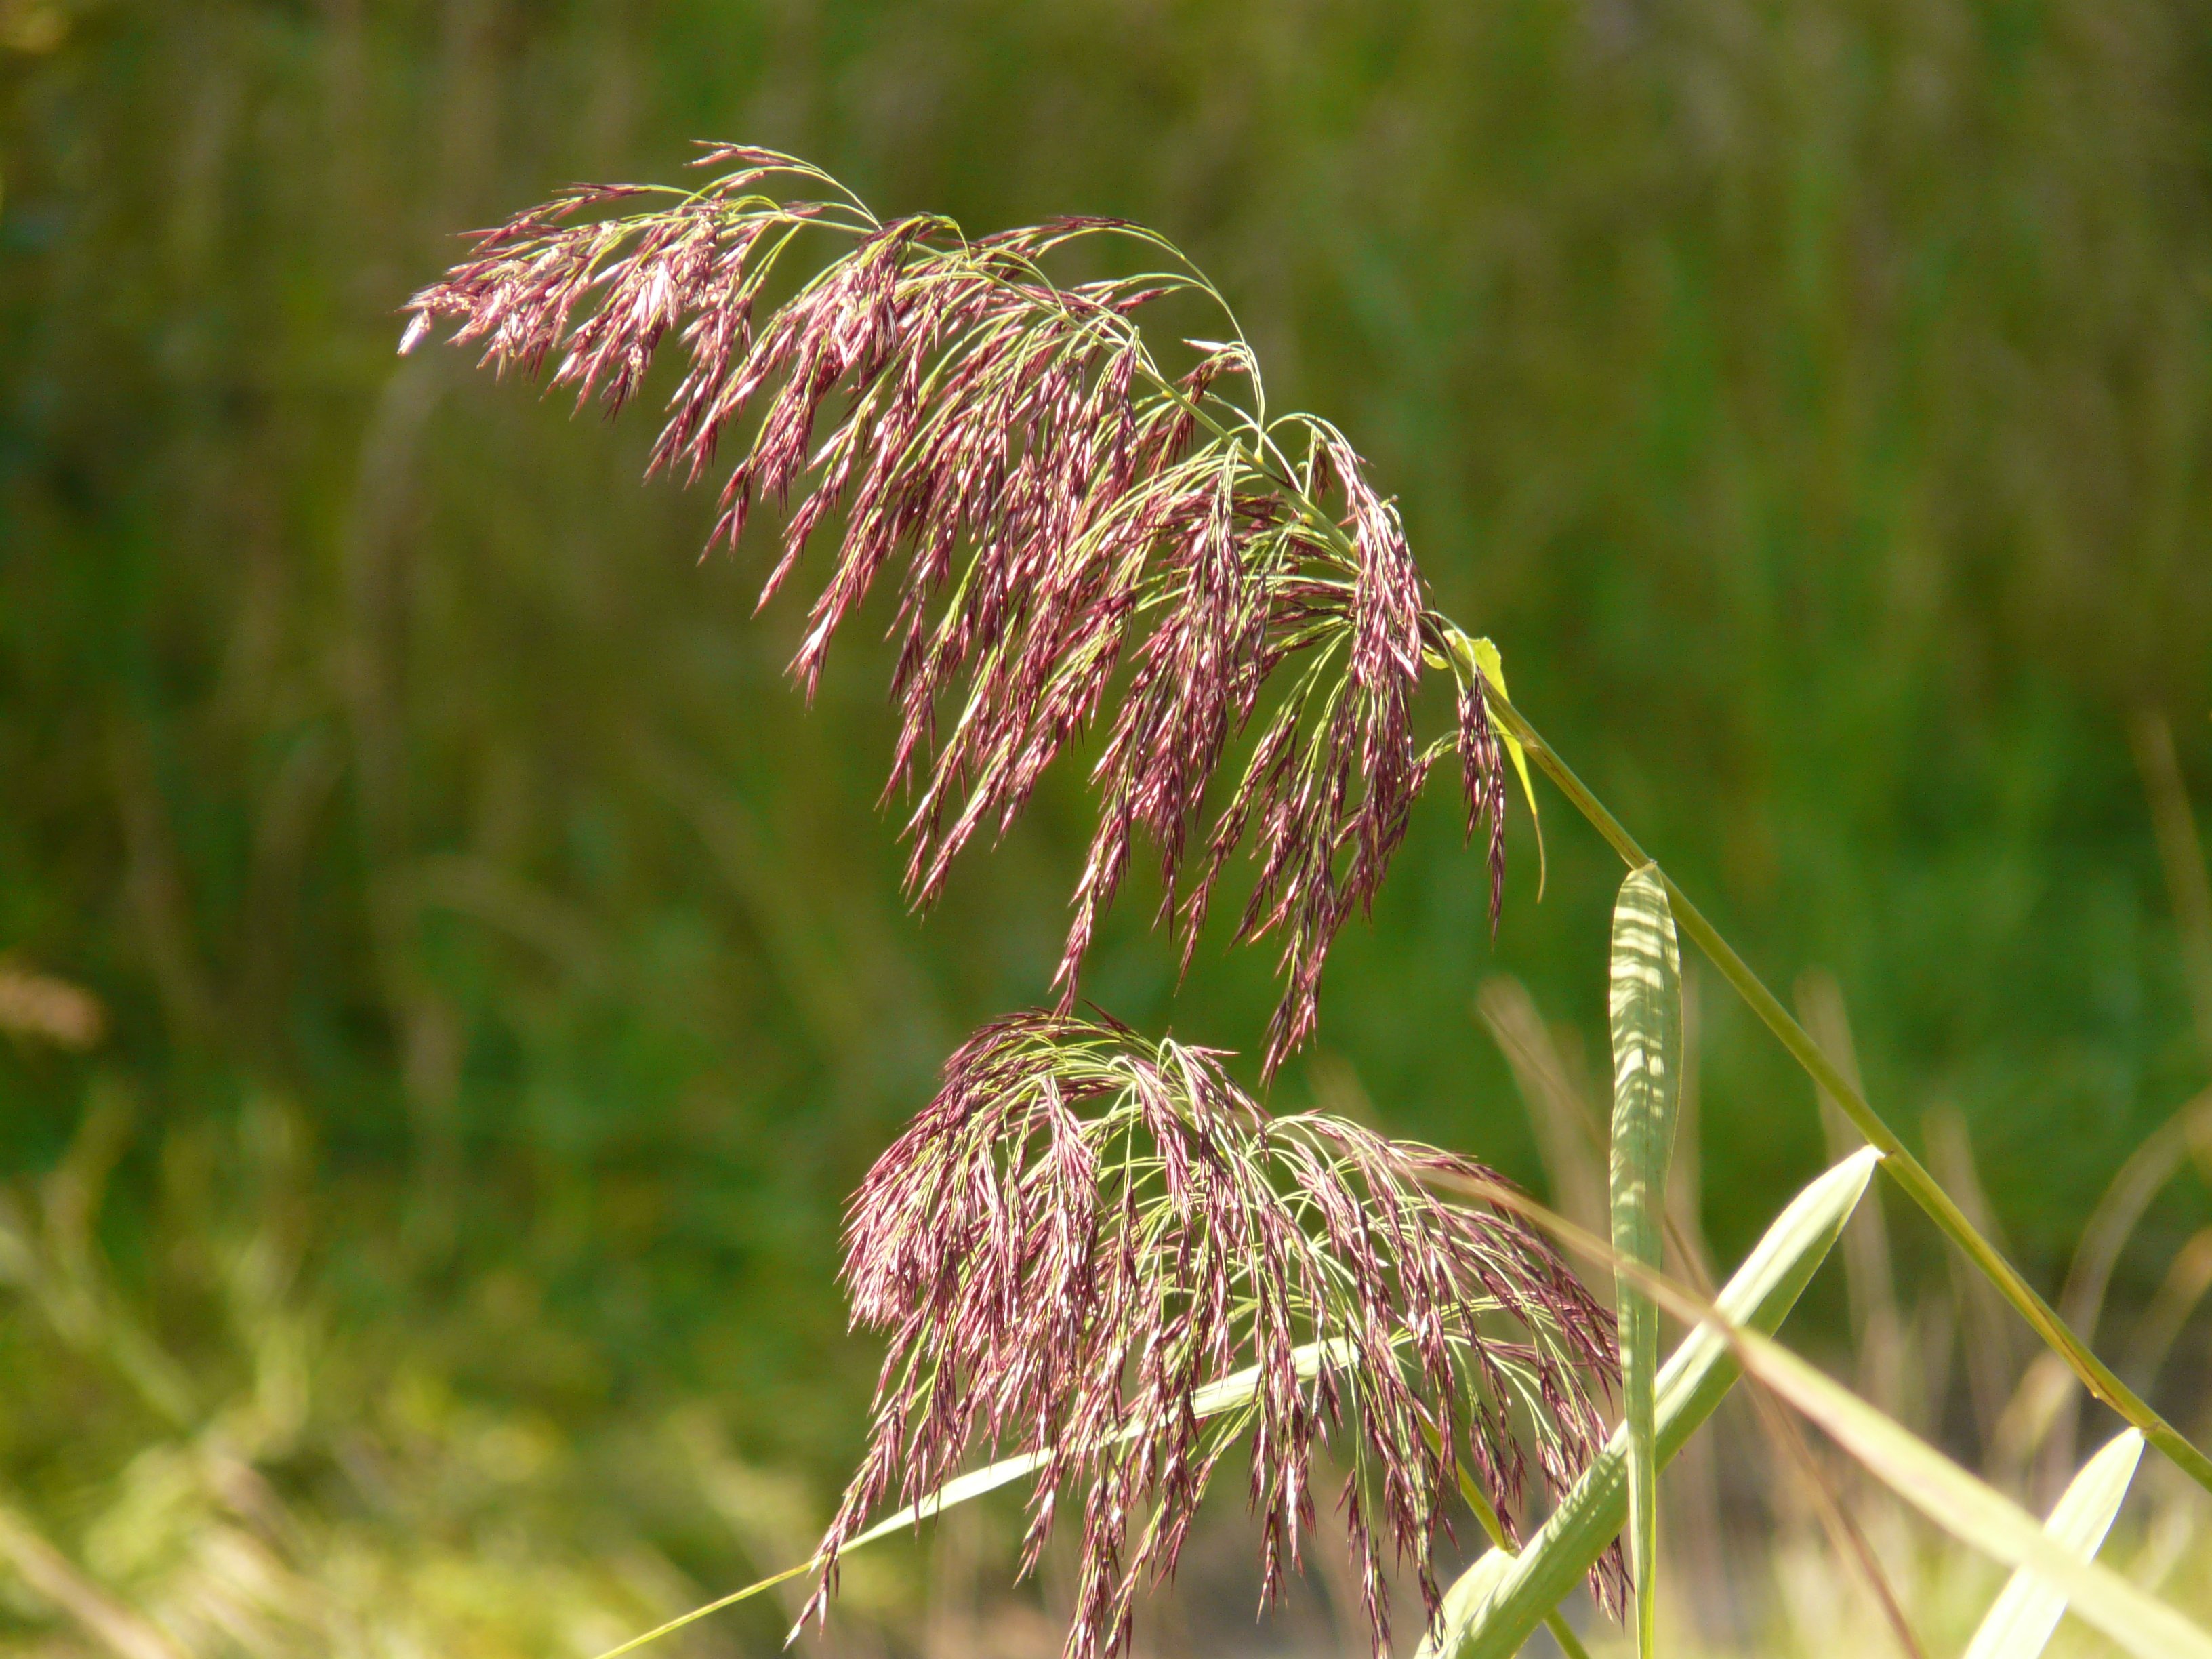
nature, grass, plant, field, lawn, meadow, prairie, leaf, flower, reed, food, green, crop, botany, agriculture, flora, wildflower, close up, macro photography, flowering plant, grass family, plant stem, land plant